History of botany

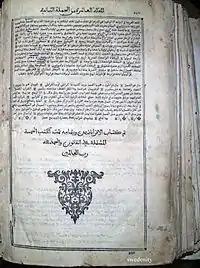

A full synthesis of ancient Greek pharmacology was compiled in "De" "Materia Medica" c. 60 AD by Pedanius Dioscorides (c. 40-90 AD) who was a Greek physician with the Roman army. This work proved to be the definitive text on medicinal herbs, both oriental and occidental, for fifteen hundred years until the dawn of the European Renaissance being slavishly copied again and again throughout this period. Though rich in medicinal information with descriptions of about 600 medicinal herbs, the botanical content of the work was extremely limited.